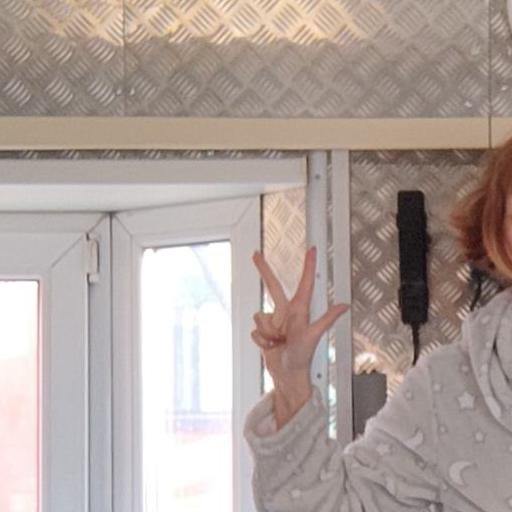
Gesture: three2